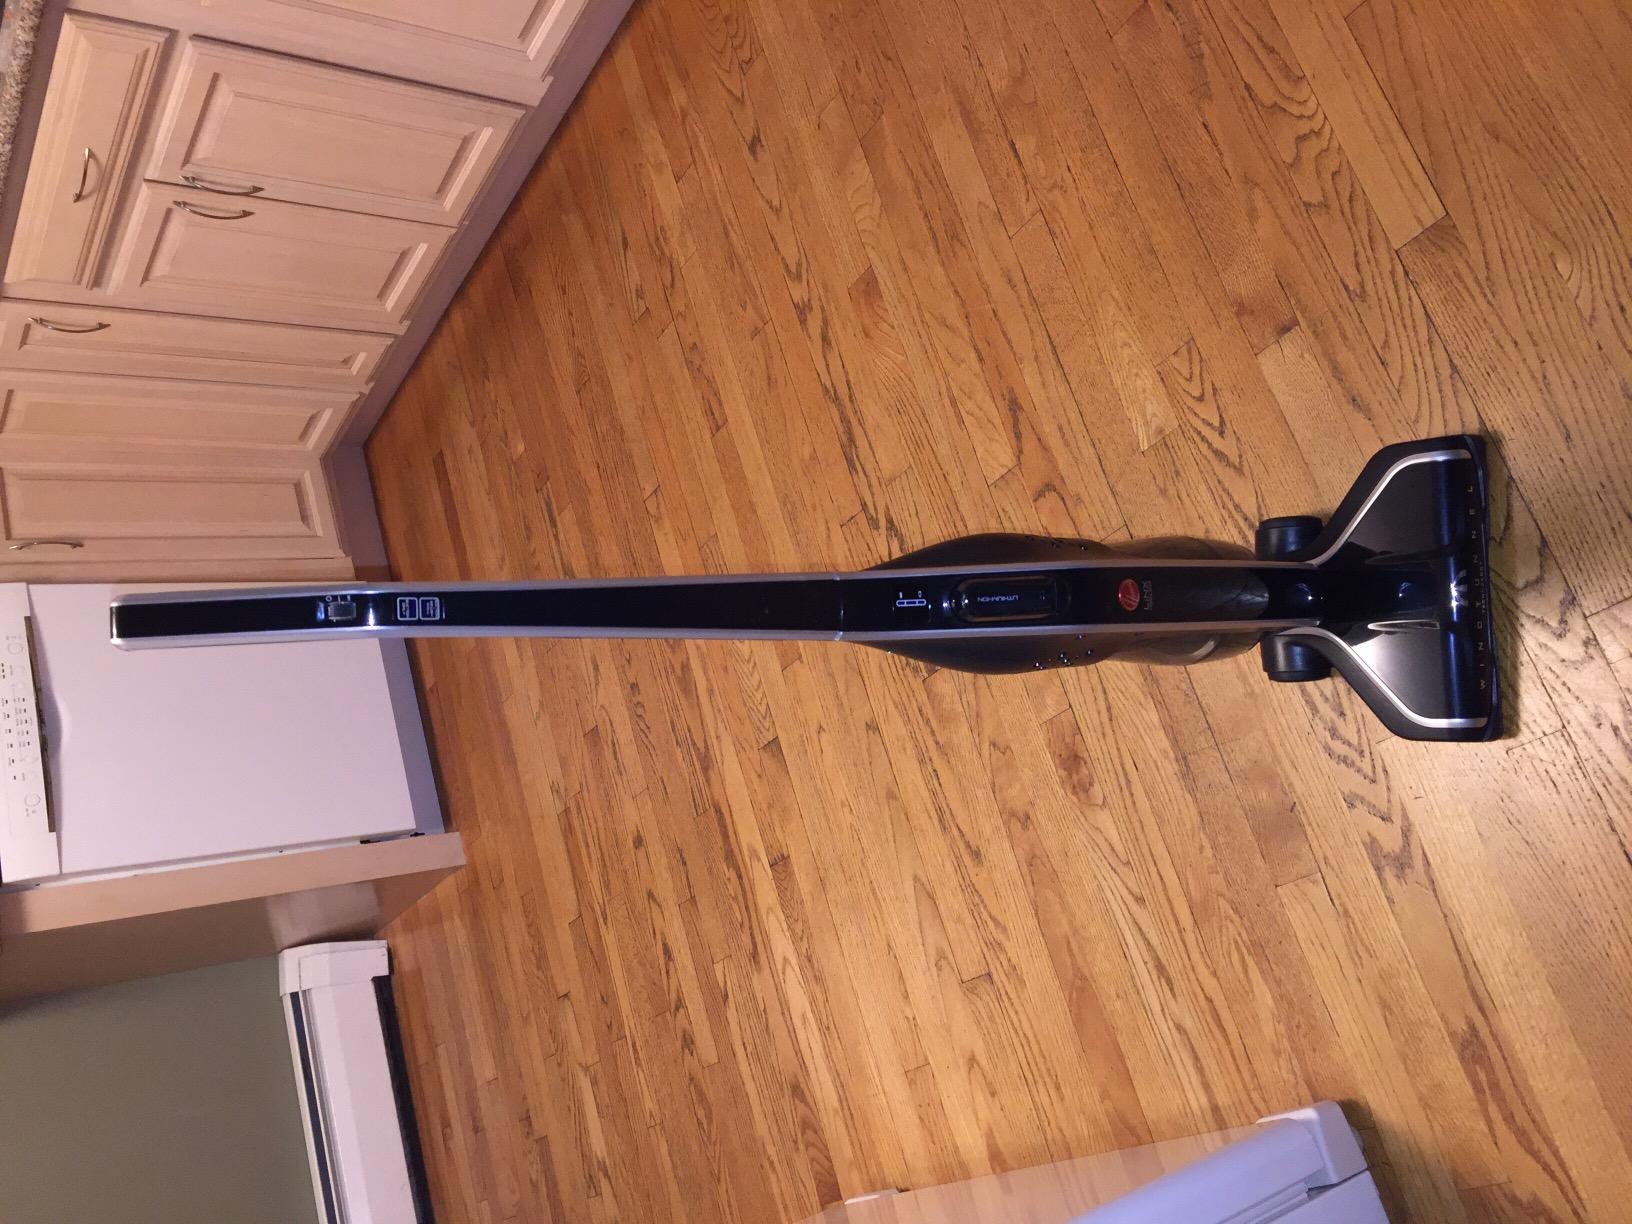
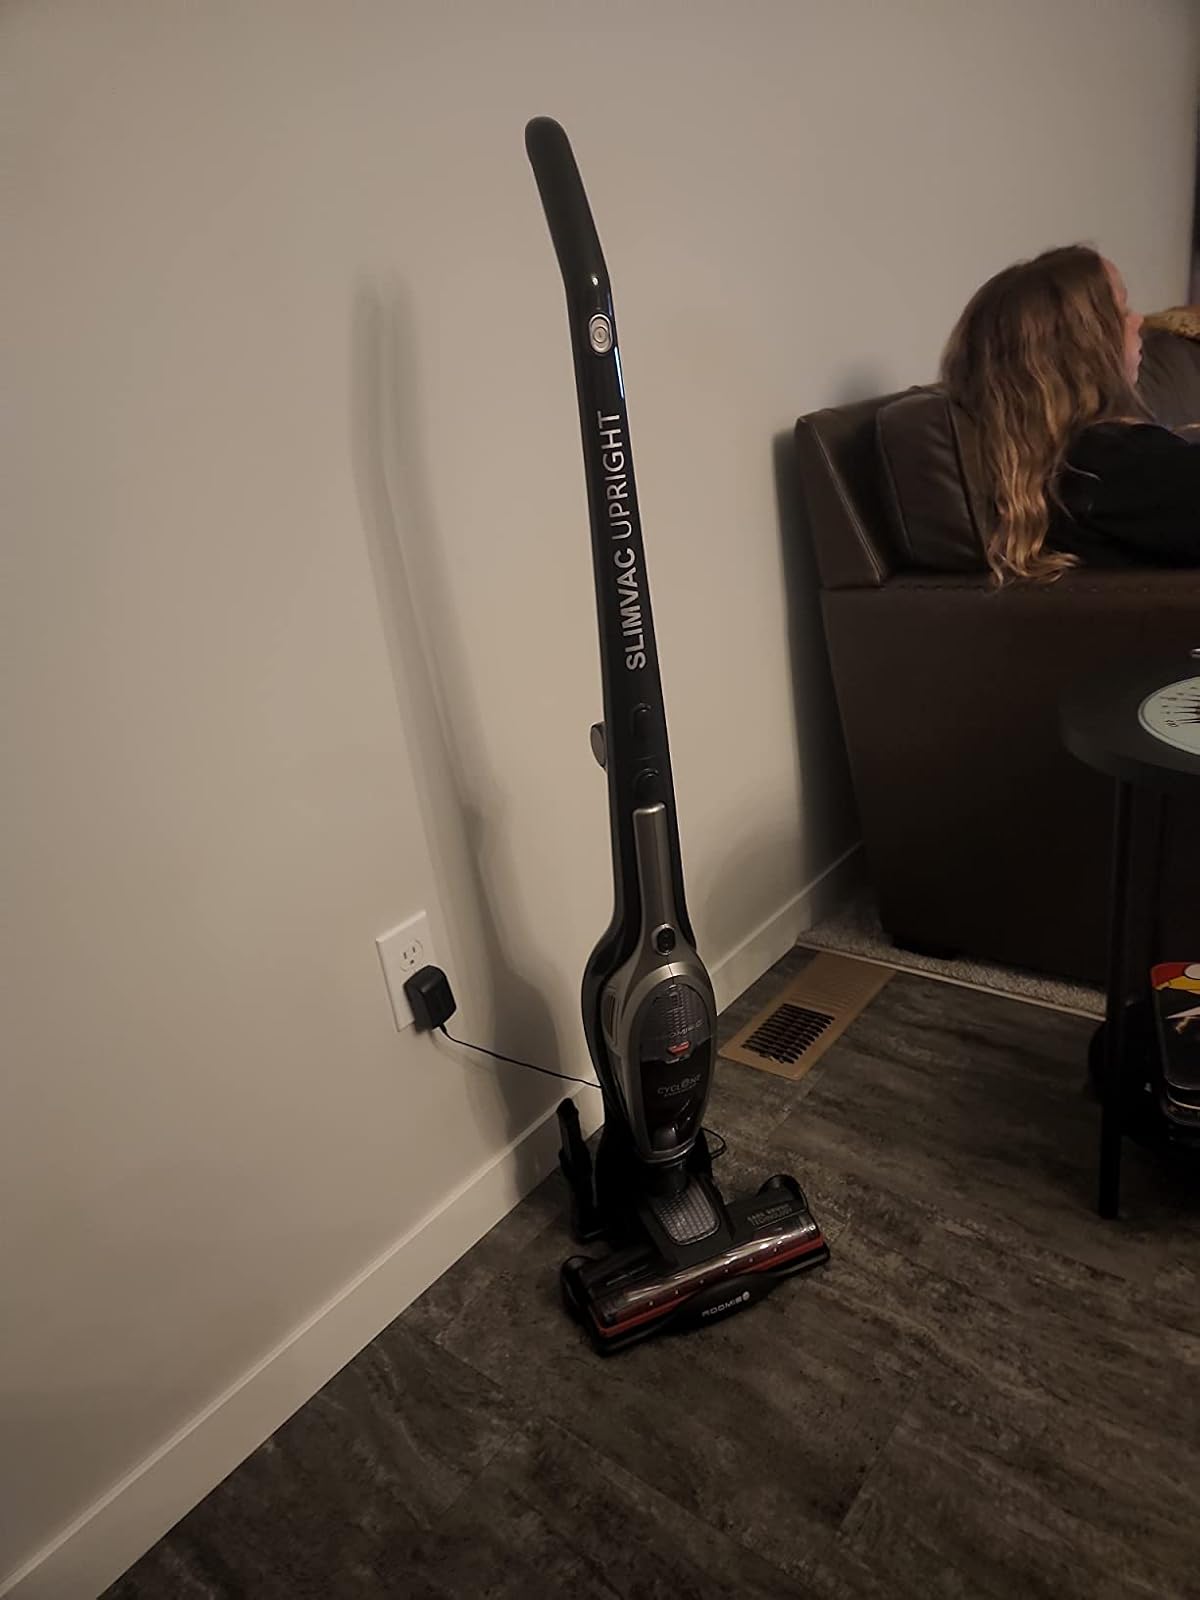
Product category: items_vacuum
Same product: no